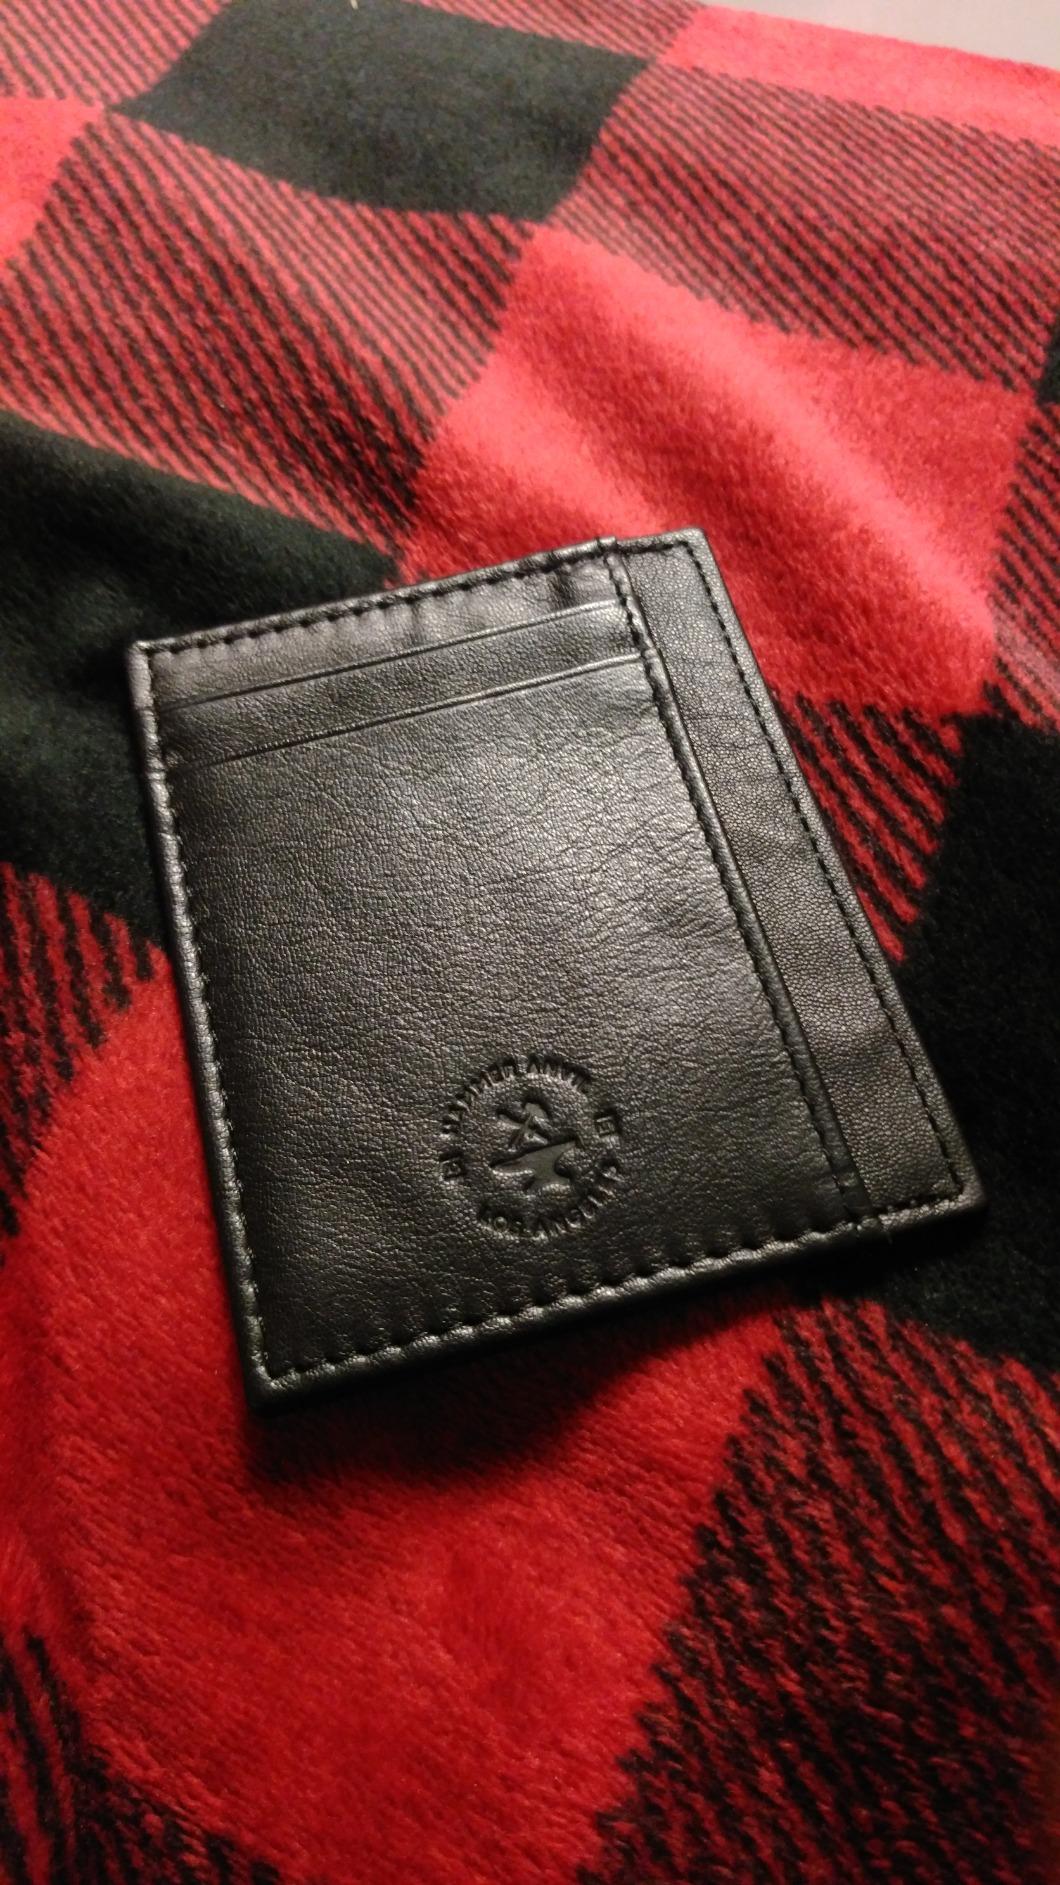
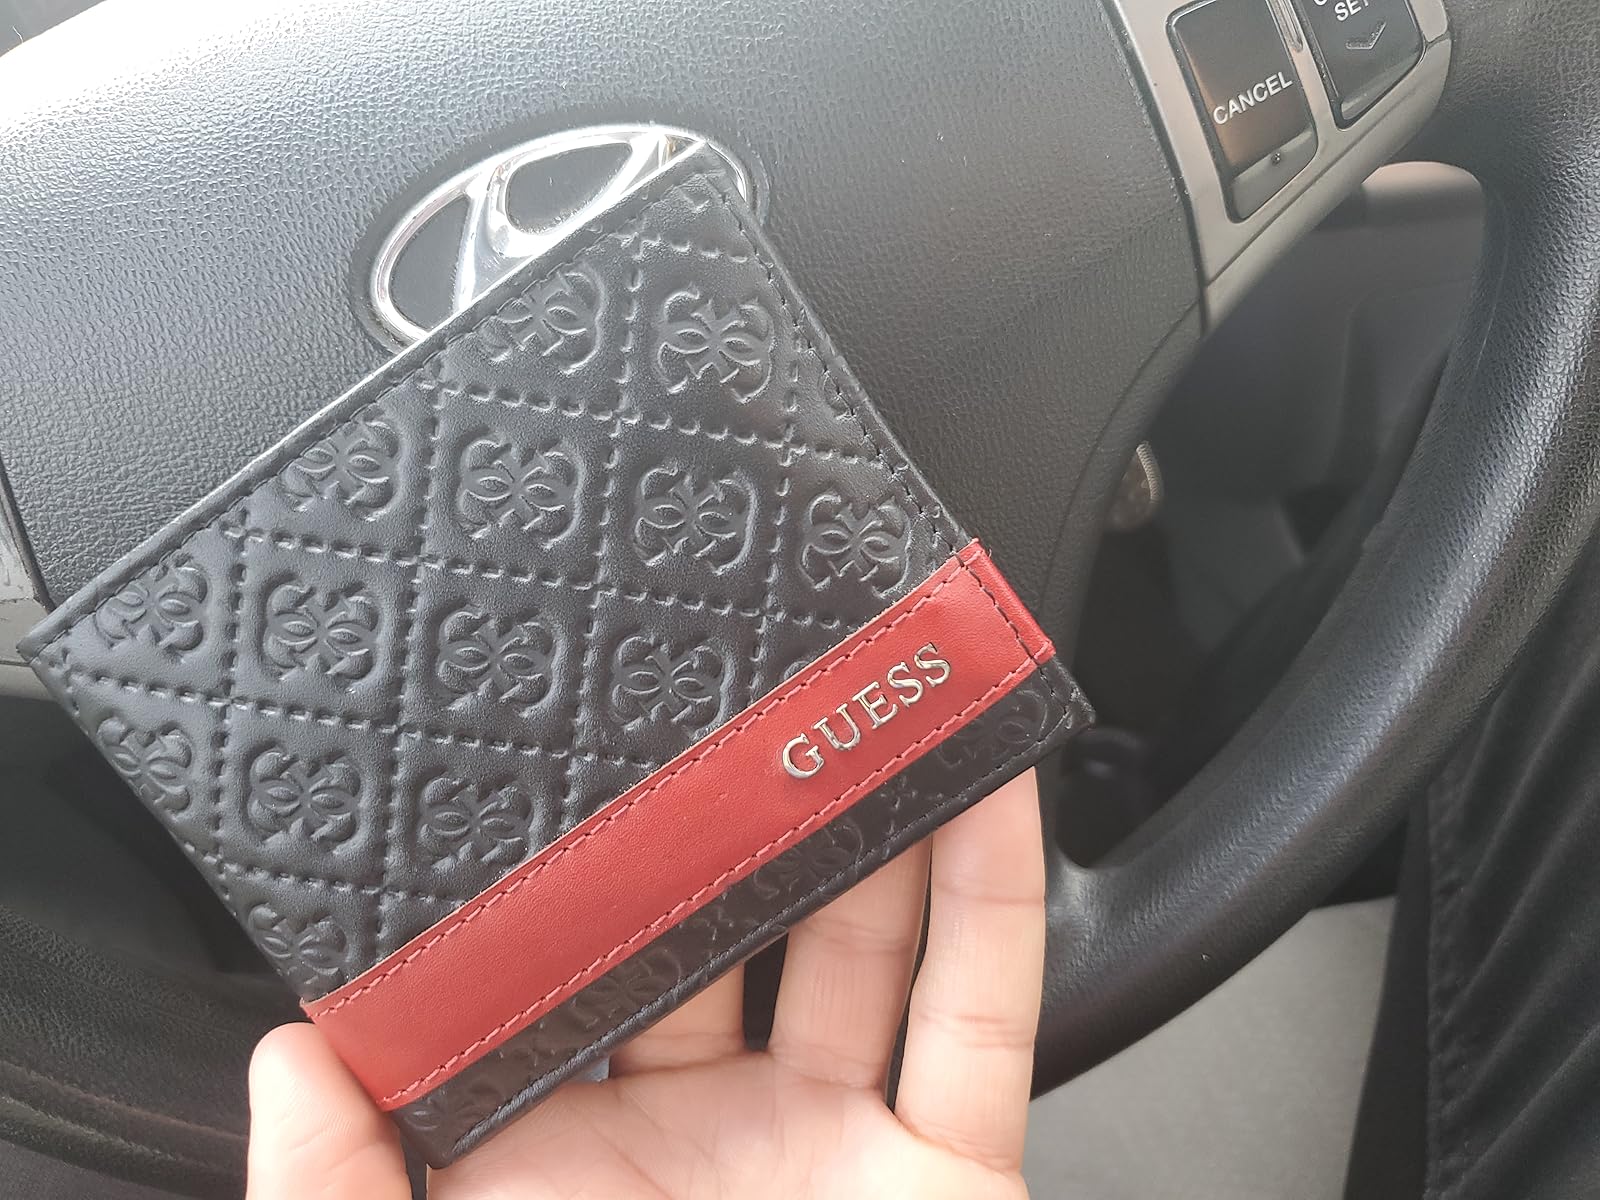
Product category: accessories_wallet
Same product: no